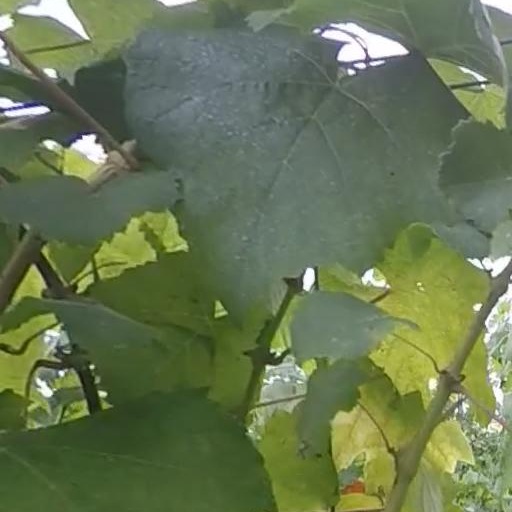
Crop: grape